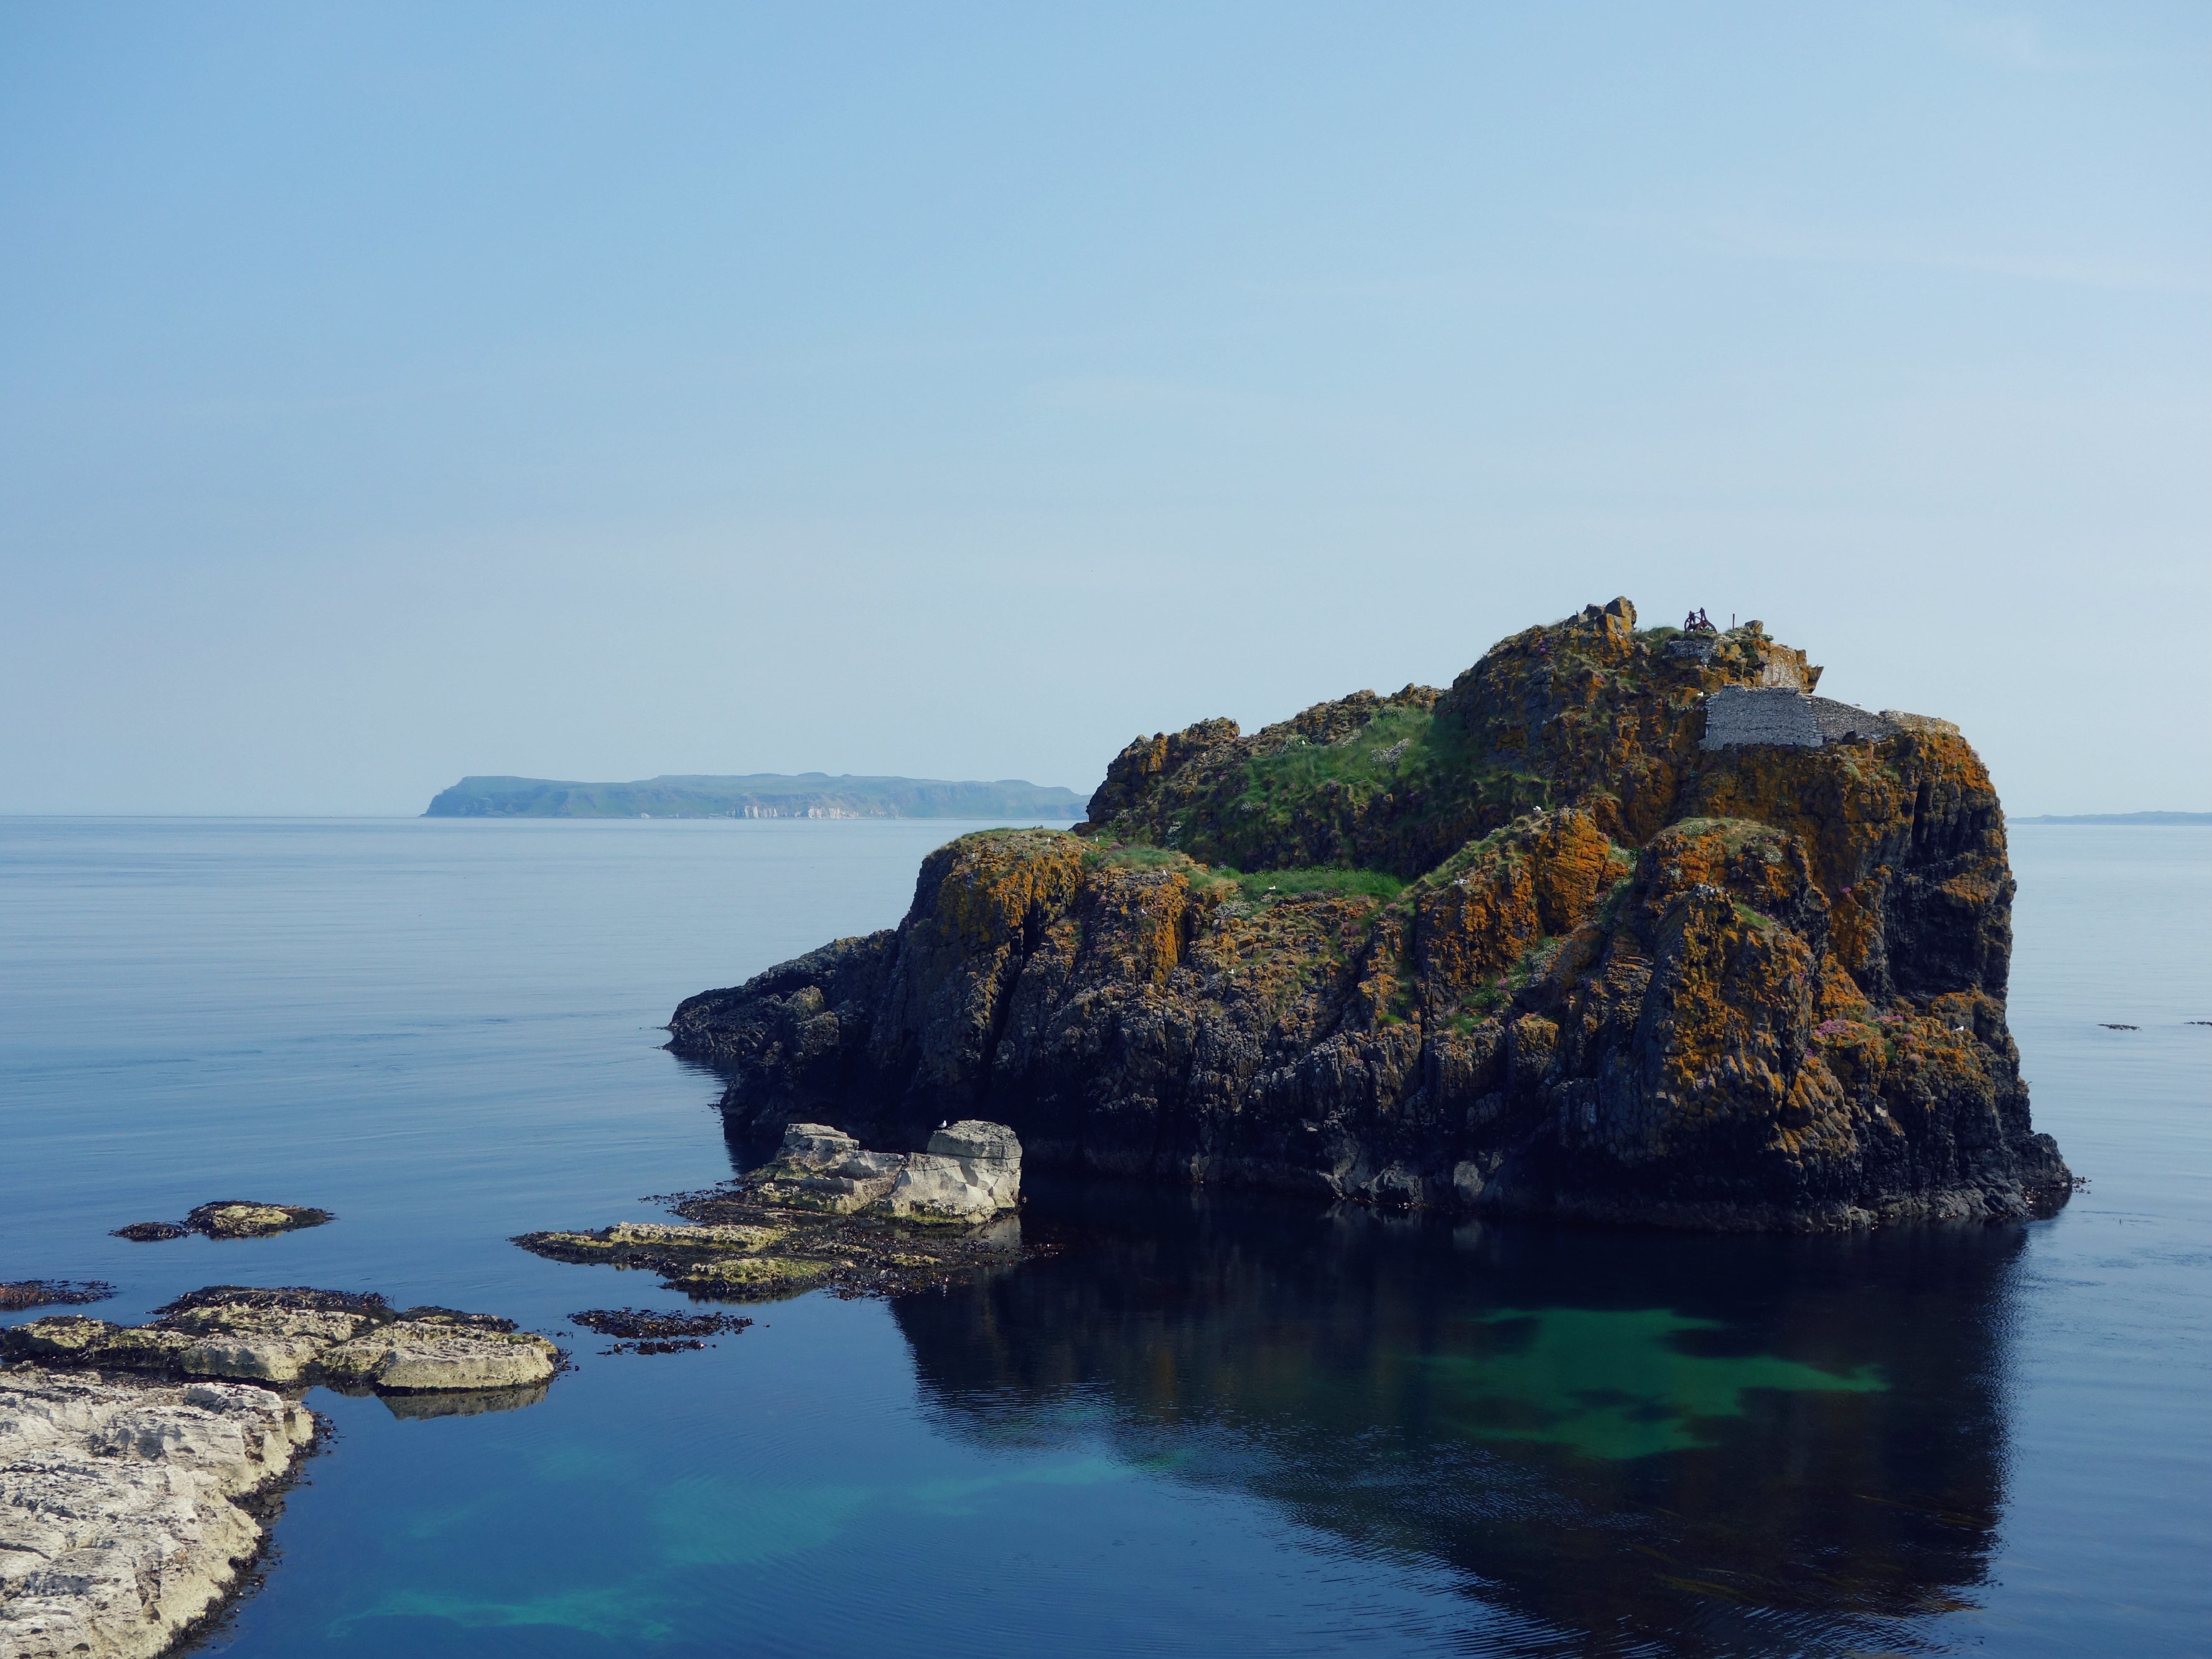
beach, sea, coast, water, rock, ocean, horizon, shore, cliff, cove, vehicle, bay, island, stack, terrain, body of water, headland, archipelago, cape, islet, landform, geographical feature, promontory